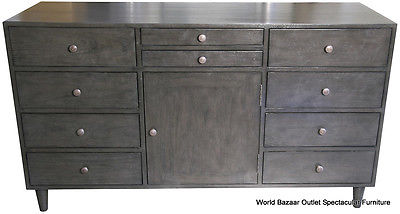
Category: cabinet